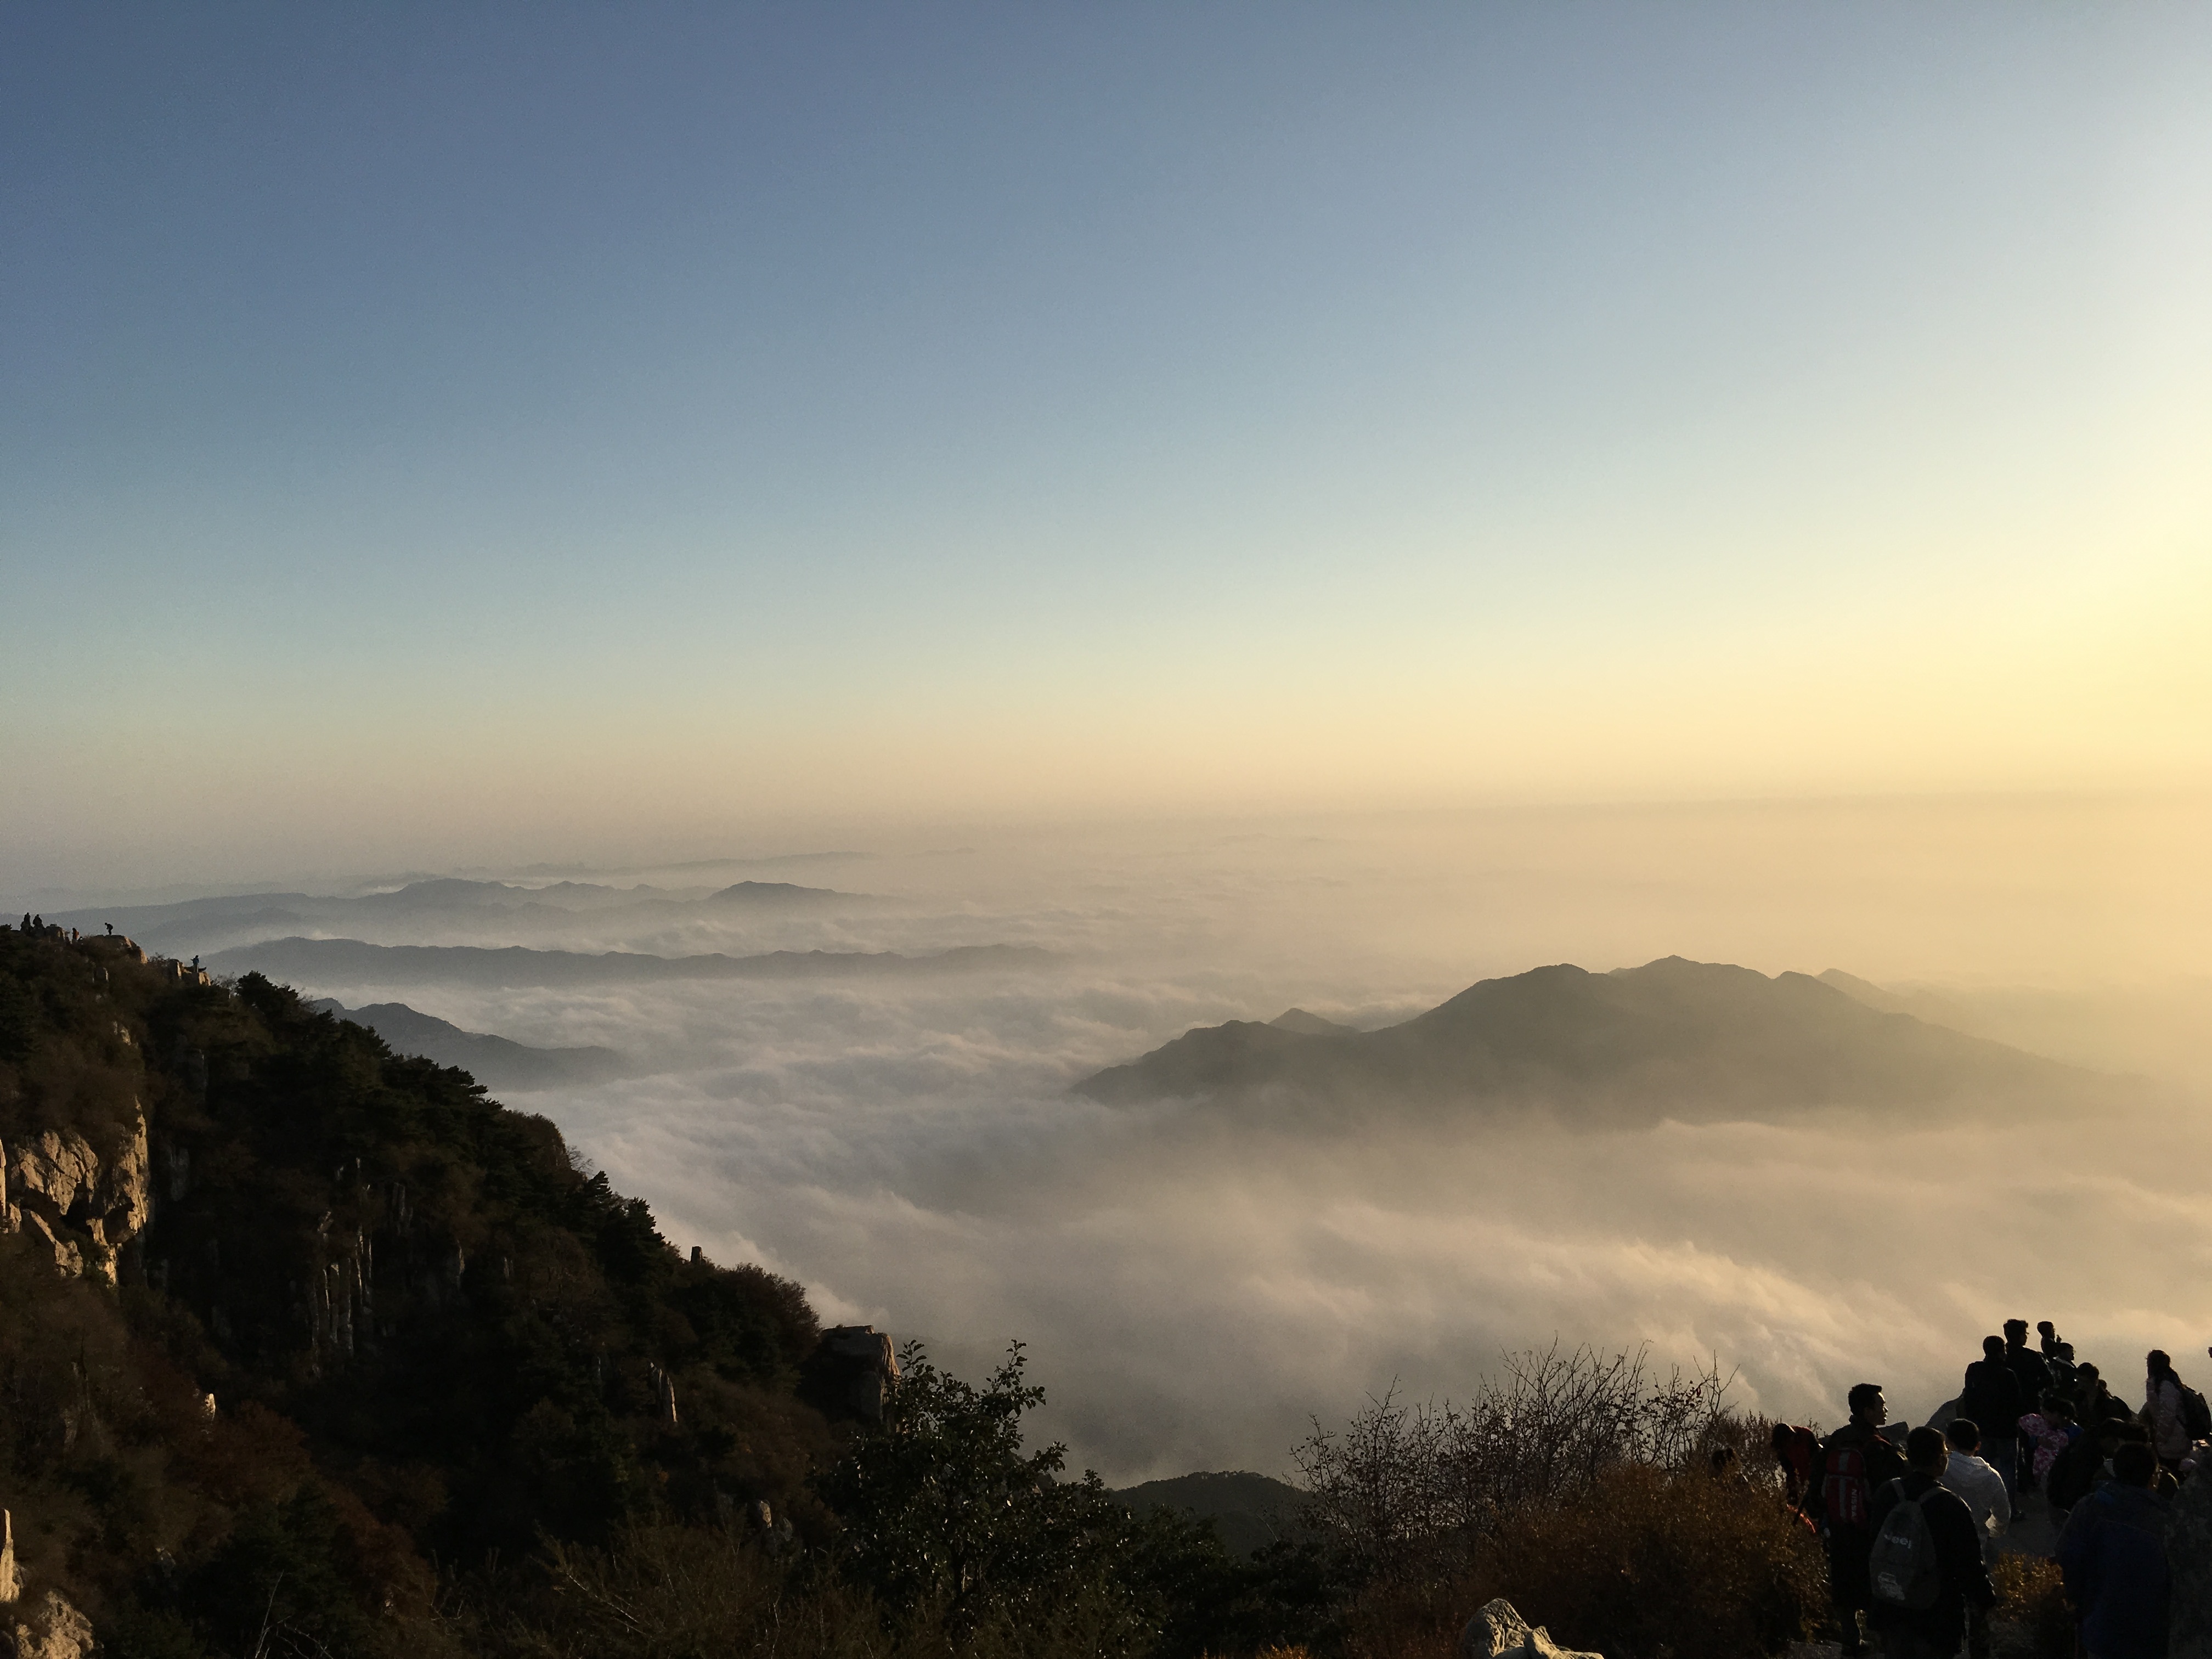
landscape, nature, horizon, mountain, snow, cloud, sky, sun, fog, sunrise, sunset, mist, sunlight, morning, hill, dawn, mountain range, dusk, evening, weather, ridge, summit, plateau, the scenery, landform, shandong, taishan mountain, geographical feature, atmospheric phenomenon, mountainous landforms